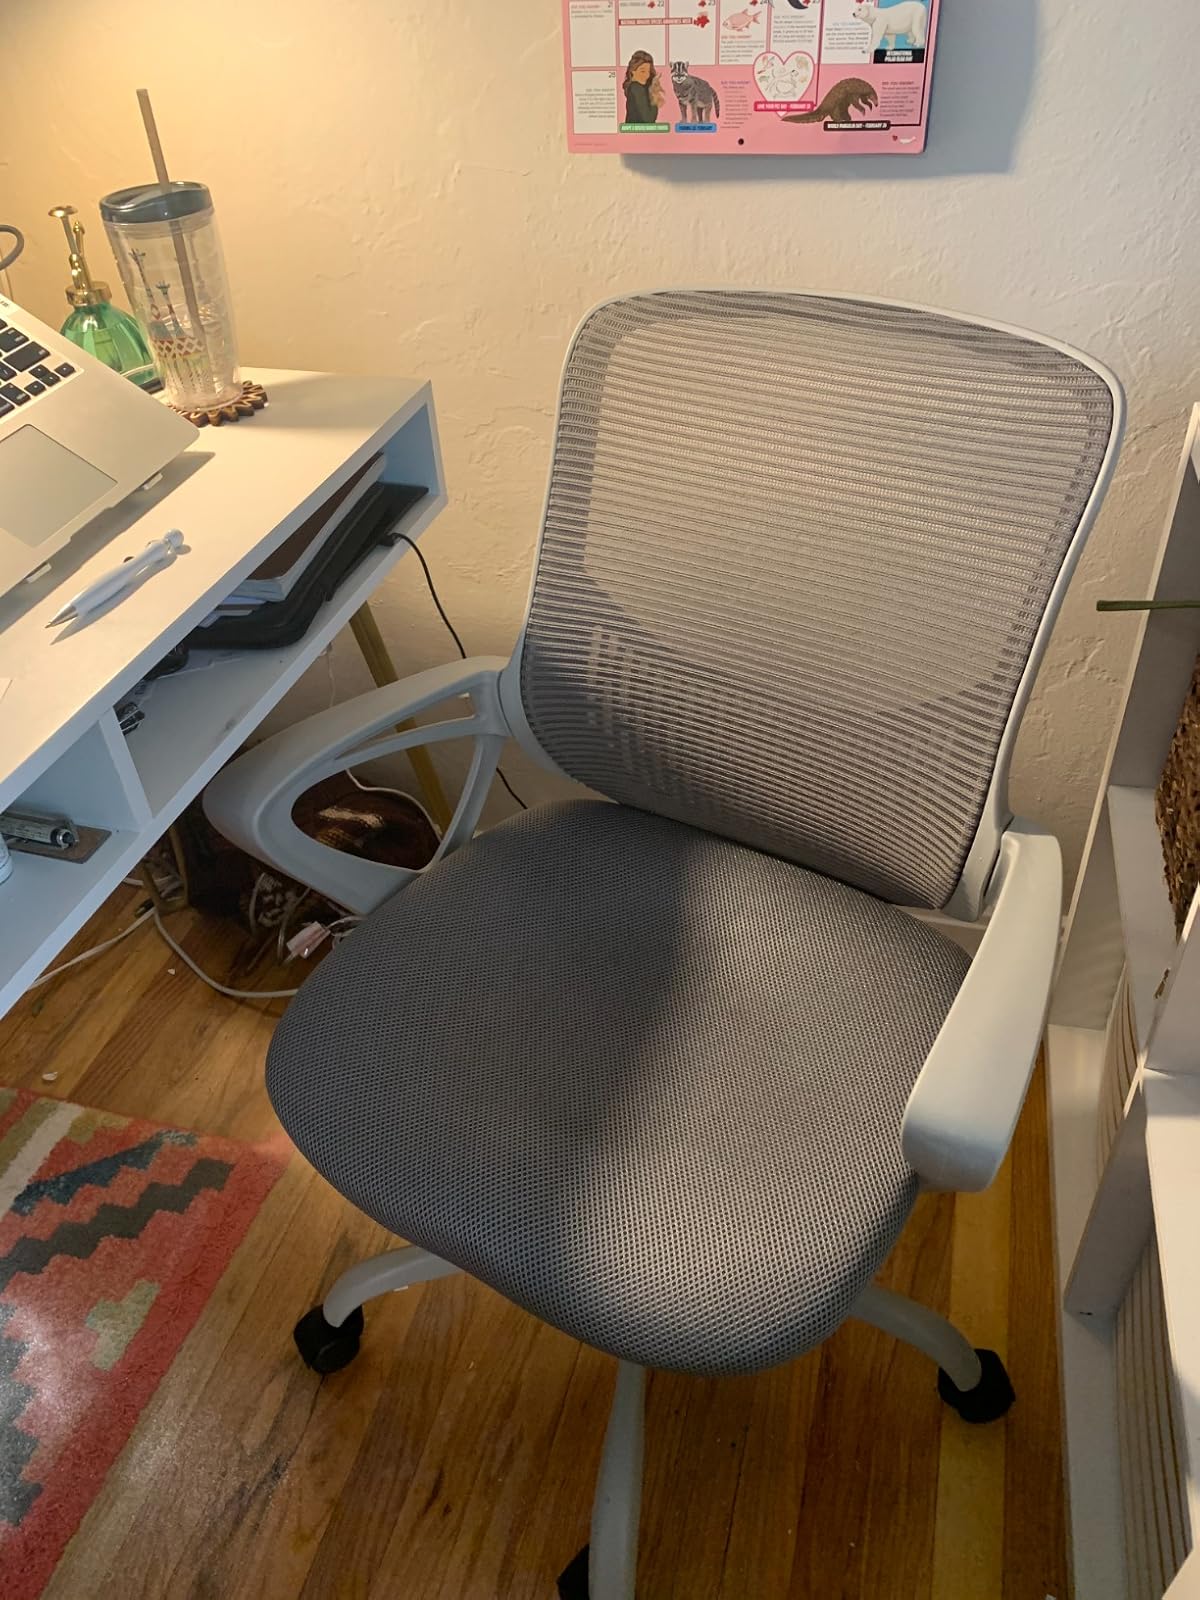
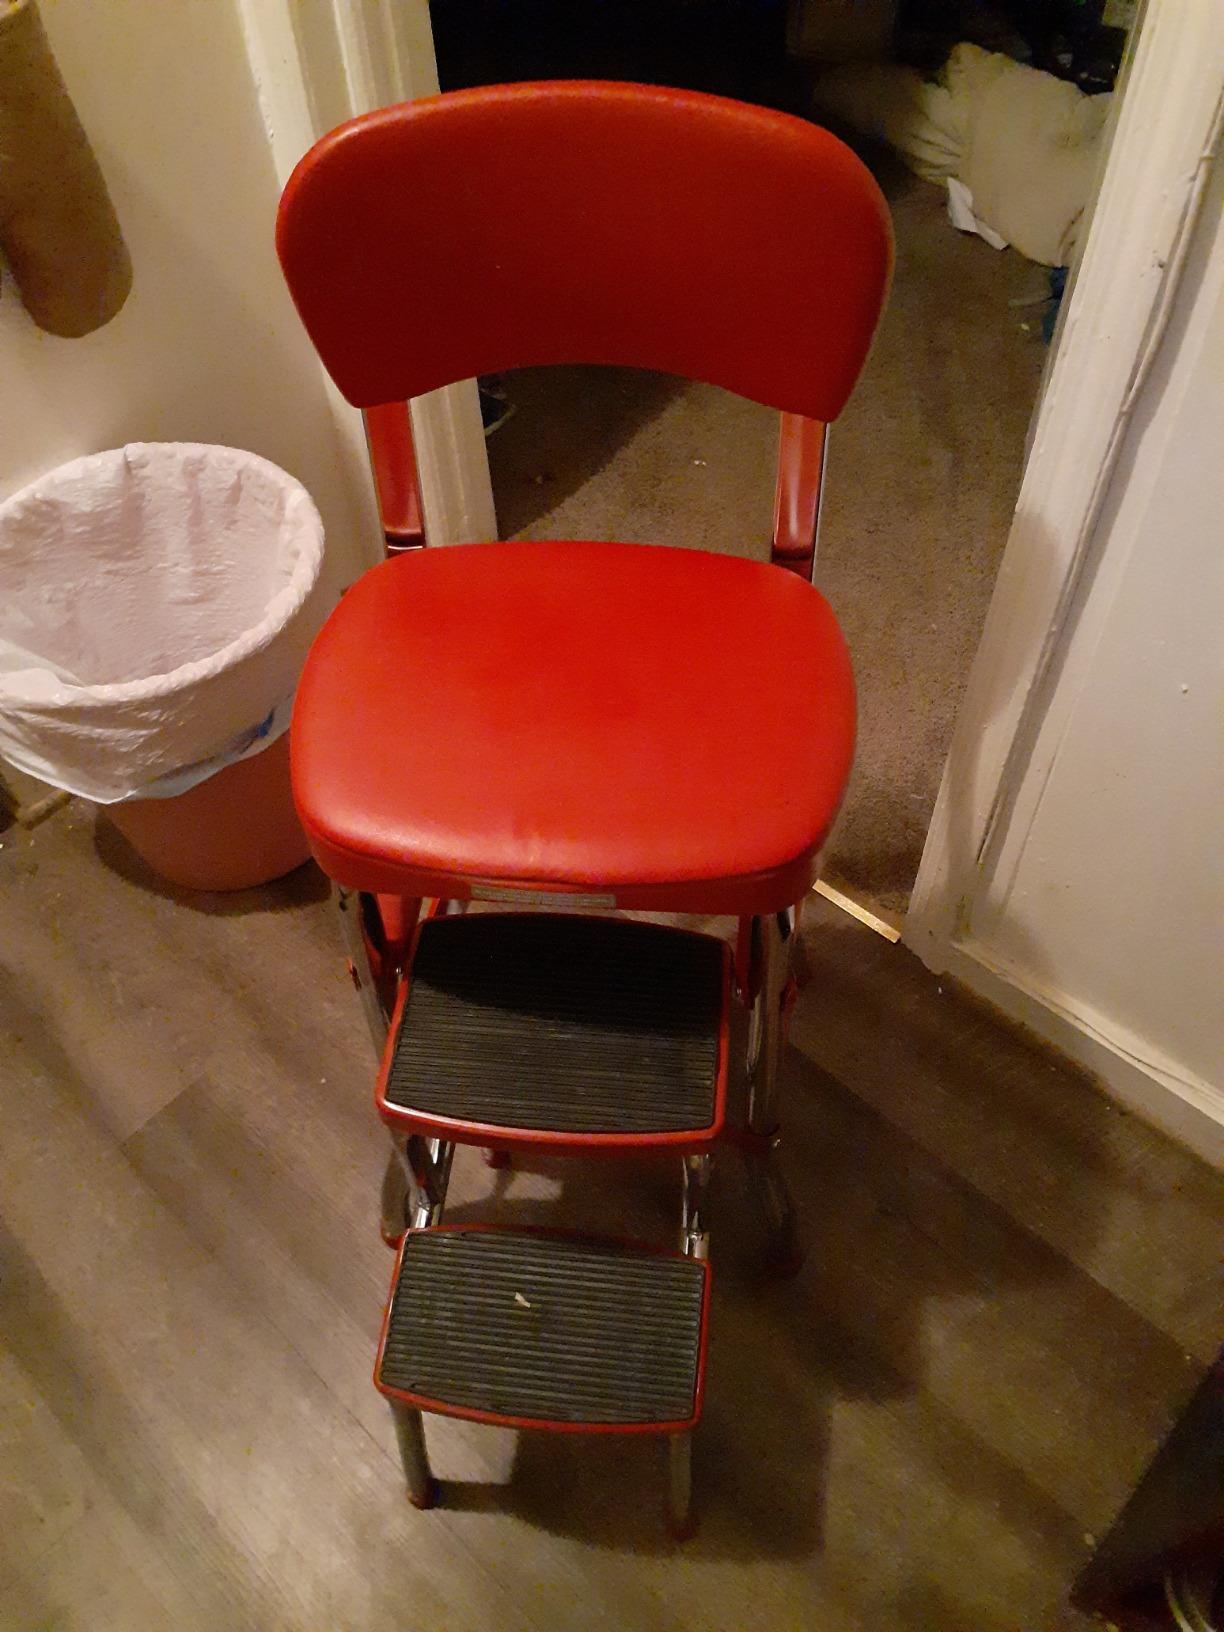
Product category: items_chair
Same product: no